Laufabrauð
Also known as:
de - German: Laufabrauð
es - Spanish: Laufabrauð
he - Hebrew: לאופאבראוד
is - Icelandic: Laufabrauð
ja - Japanese: ルイヴァブロイズ
jv - Javanese: Laufabrauð
pt - Portuguese: Laufabrauð
uk - Ukrainian: Лауфабраур
Category: bread (flatbread)
Cuisine: Icelandic
Associated cuisines: Icelandic
Area: Iceland
Countries: Iceland
Region: Northern Europe

The dish is a traditional kind of bread. It consists of round, very thin flat cakes with a diameter of about 15 to 20 cm (6 to 8 inches), decorated with leaf-like, geometric patterns and fried briefly in hot tallow or oil.

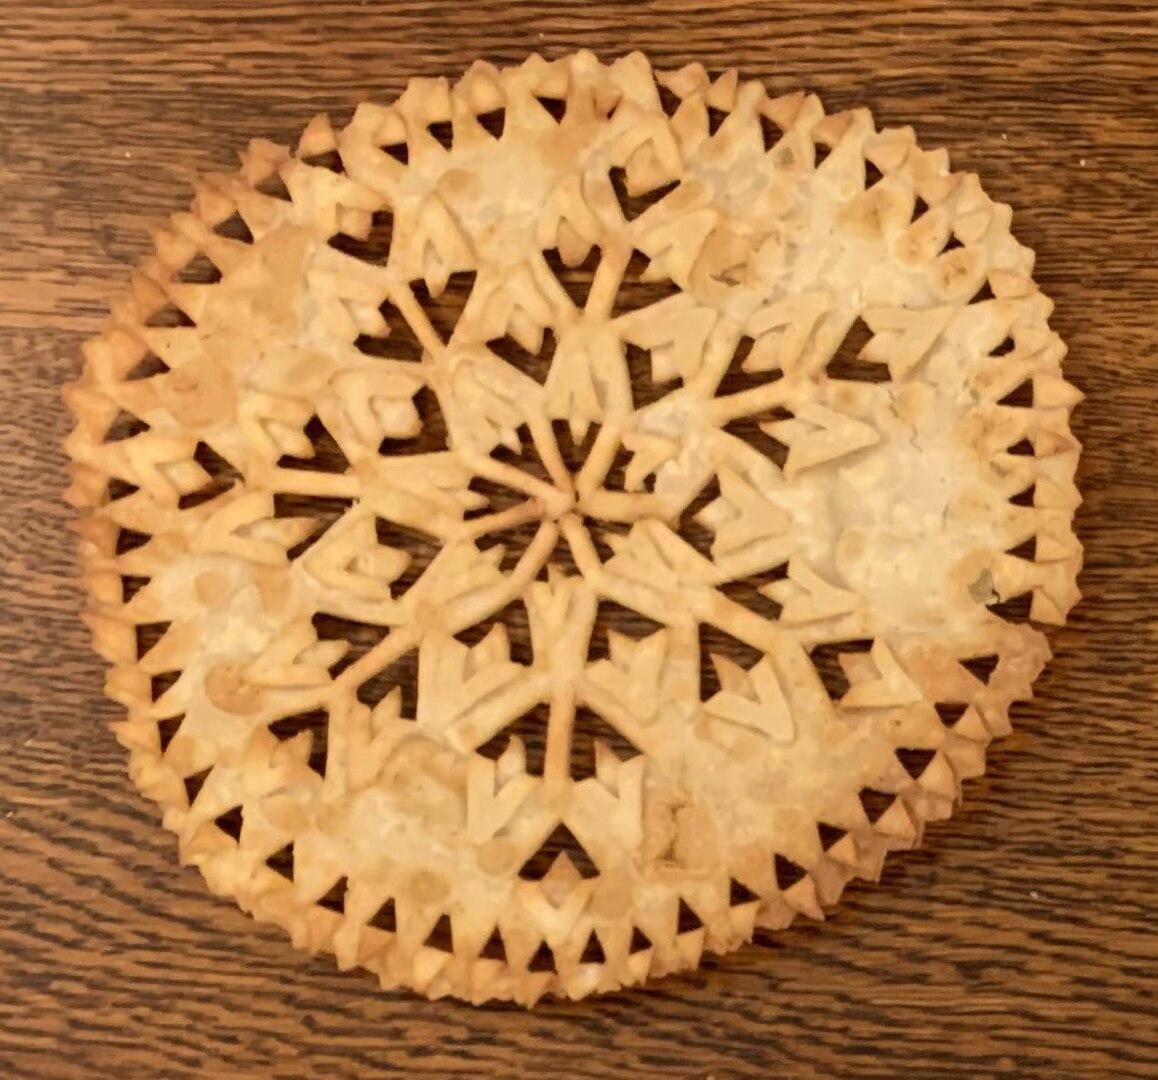
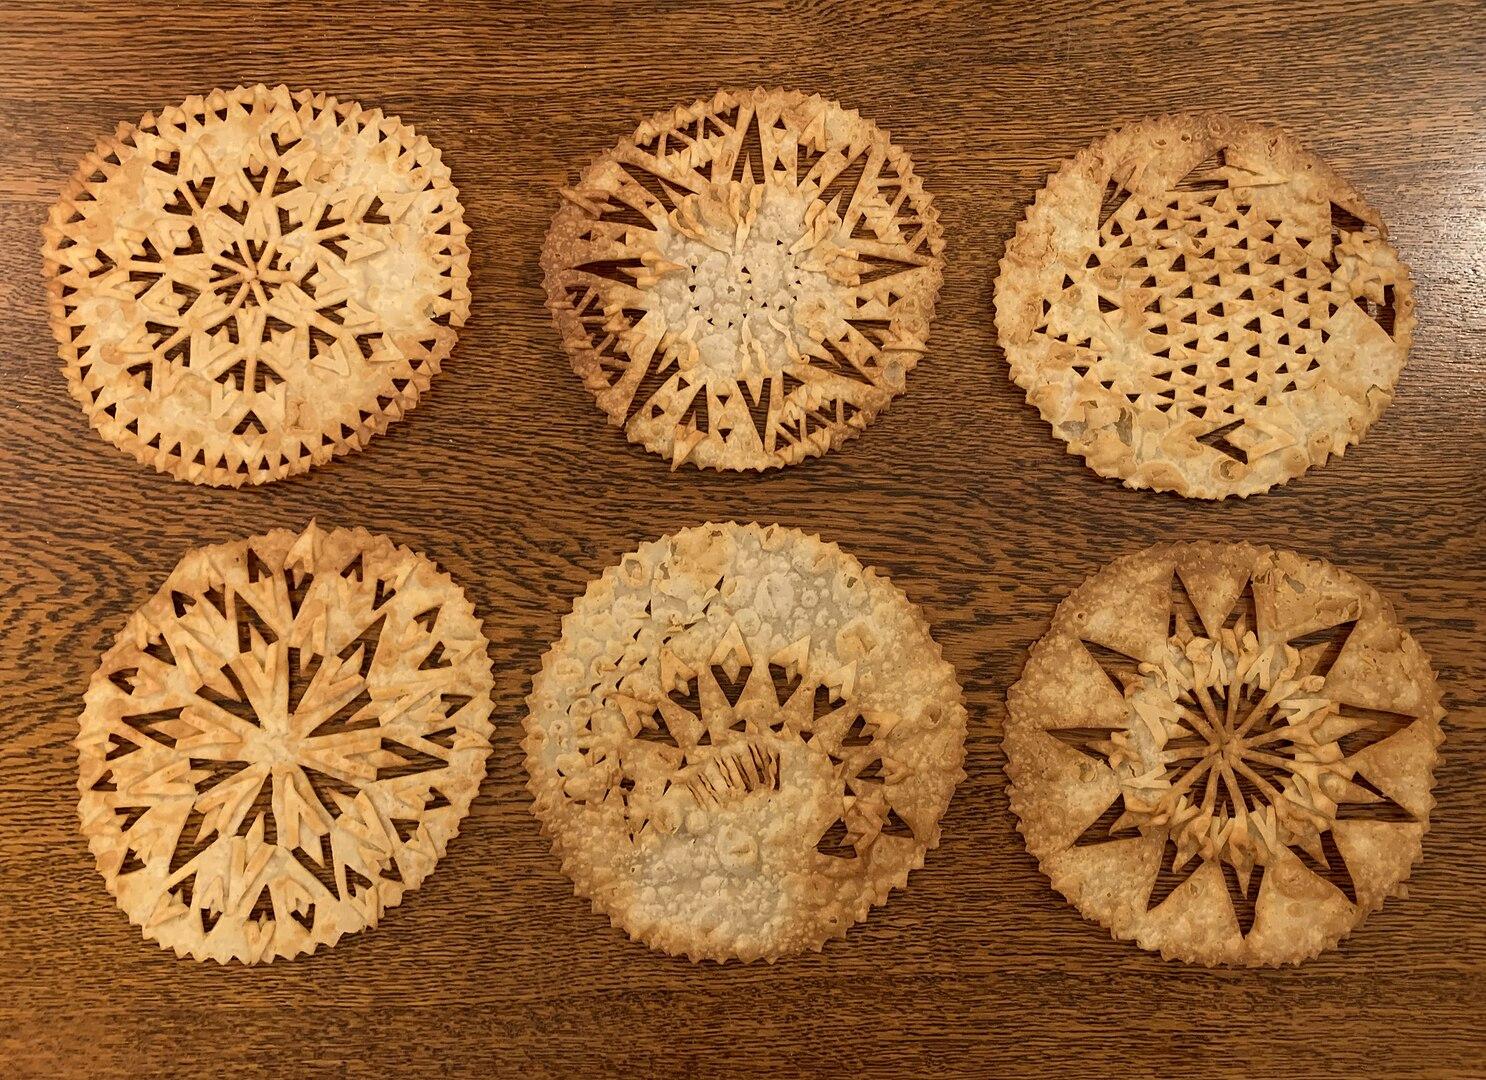